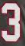
Number: 3